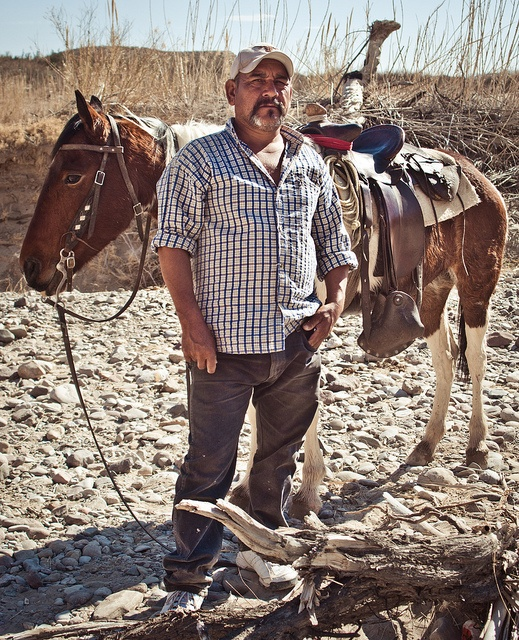
A man standing beside of a horse out in a field area.
A man is standing next to its horse.
A man stands in front of a horse in a rocky area.
A man standing in front of a brown horse.
A man stands on the rocky ground beside his horse.